Vailele

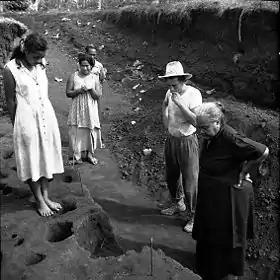
Vailele excavation in 1957 with Jack Golson and the family of I'iga Pisa visiting the site.

Archaeological field work in Samoa uncovered earth mounds at Vailele, including a large mound Laupule, associated with a figure called Tupuivao in oral history and another mound Tapuitea ("evening star").